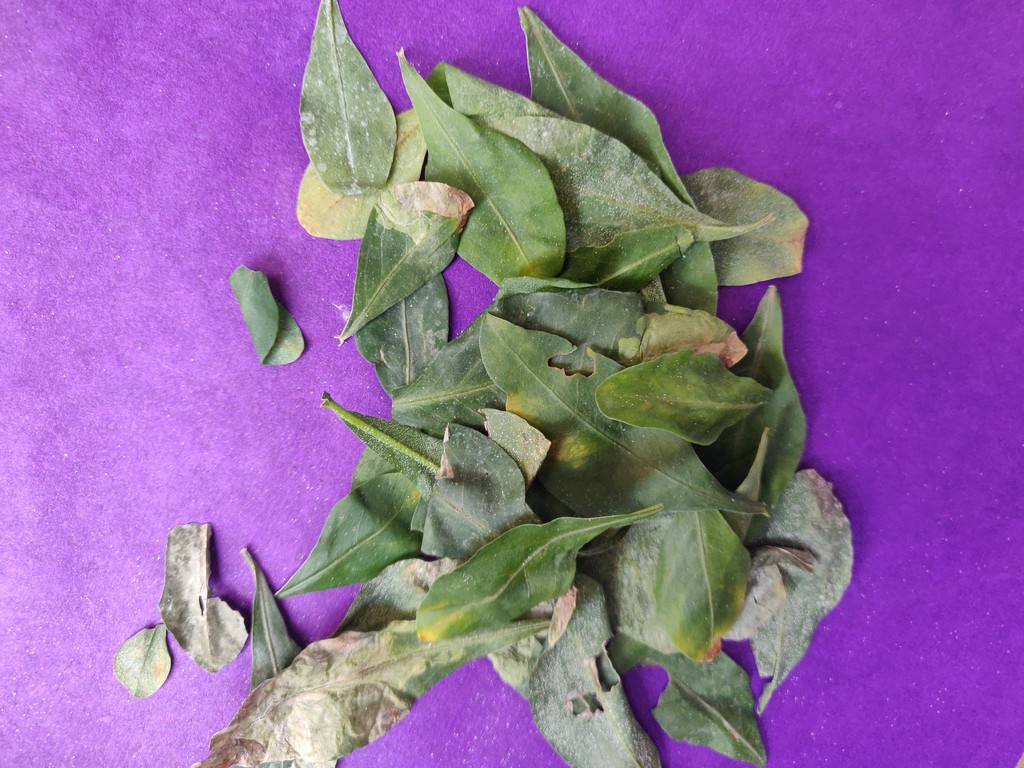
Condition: Unhealthy
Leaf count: multiple
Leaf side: unknown